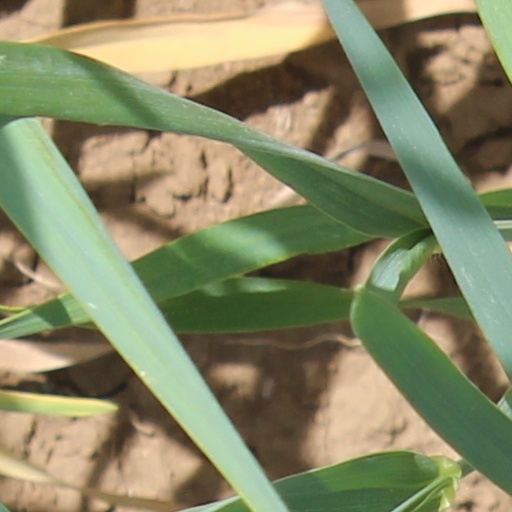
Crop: wheat